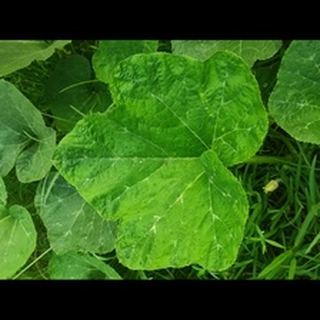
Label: healthy_pumpkin